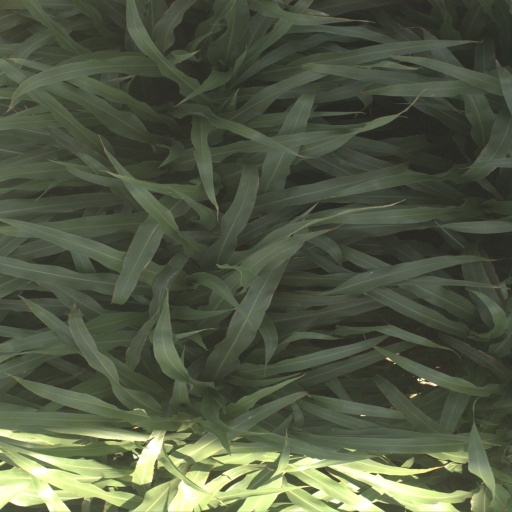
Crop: sorghum